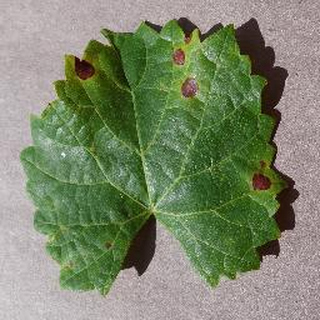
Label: grape_black_rot